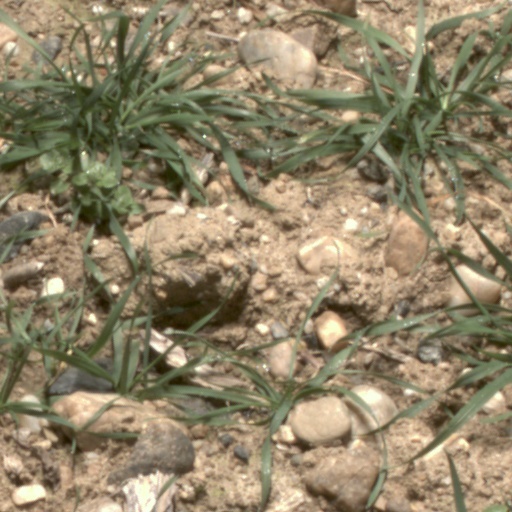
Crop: wheat